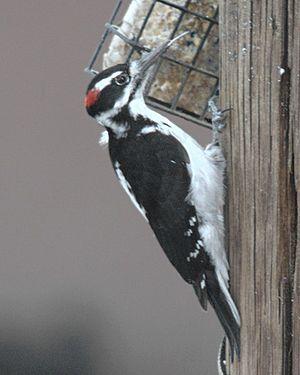
Le pic bois, ou pic-bois, est en Amérique du Nord le nom vernaculaire de deux espèces de pics, des oiseaux de la famille des Picidae vivant au Canada et dans le Nord des États-Unis :